Linton, North Dakota

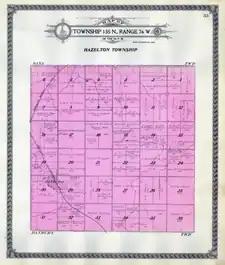
Map of Township 135N, Range 76W, showing the location of the town of Williamsport in Section 15. Image from "Standard Atlas of Emmons County, North Dakota, including a Plat Book of the Villages, Cities and Townships in the County, etc." by George A. Ogle & Co., Publishers & Engravers, Chicago, 1916

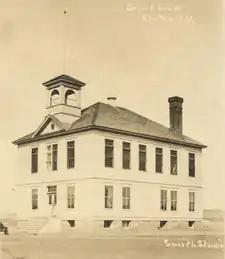
The first courthouse in Linton, built in 1901 and designed by Milton E. Beebe (1840–1922), architect, Fargo, North Dakota.

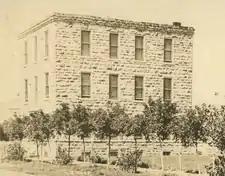
The Stone Hotel c.1913, was owned and operated by Dr. Rolly Hogue and was considered to be "the most elaborately furnished" of the three in town and therefore "commanded the highest rates". Dr. Hogue was also the owner of the local drug store and the physician of the family of the entertainer Lawrence Welk

The creation of Linton was the result of a political dispute between residents in the northern half of Emmons County and those in the southern half. In 1885, two years after the county was officially organized, the county seat was in the town of Williamsport, which was located in the northern half of the county in Township 135N, Range 76W, Section 15 on the east side of what is today 9th Ave. SE between 62nd St. SE and the vacated 63rd St. SE, two and a half miles northeast of Hazelton. The people in the southern half were upset because the county seat was so far away and most of the county leaders were from the north. Moreover, the northern part was more densely settled than the southern part, so this created problems when it came time to vote because the higher population numbers gave "Northerners" greater influence on issues. Eventually, it was decided to take a vote to see if residents favored dividing the county in two. If successful, the northern half would continue to be named Emmons—with Williamsport remaining the county seat—while the southern half would be named Winona with the town of Winona serving as the new county seat of government.